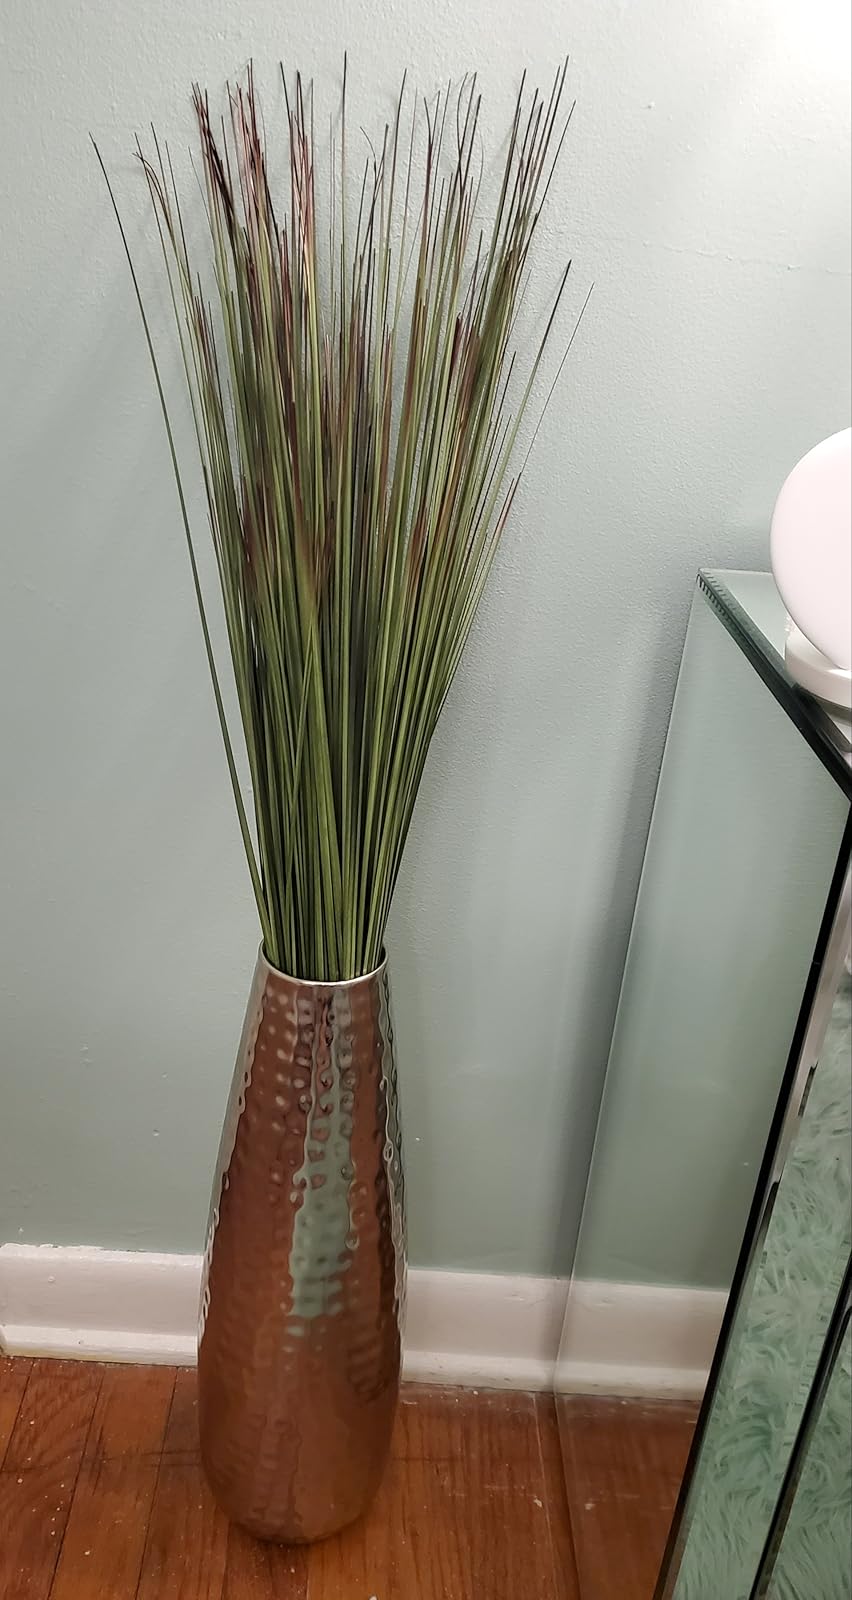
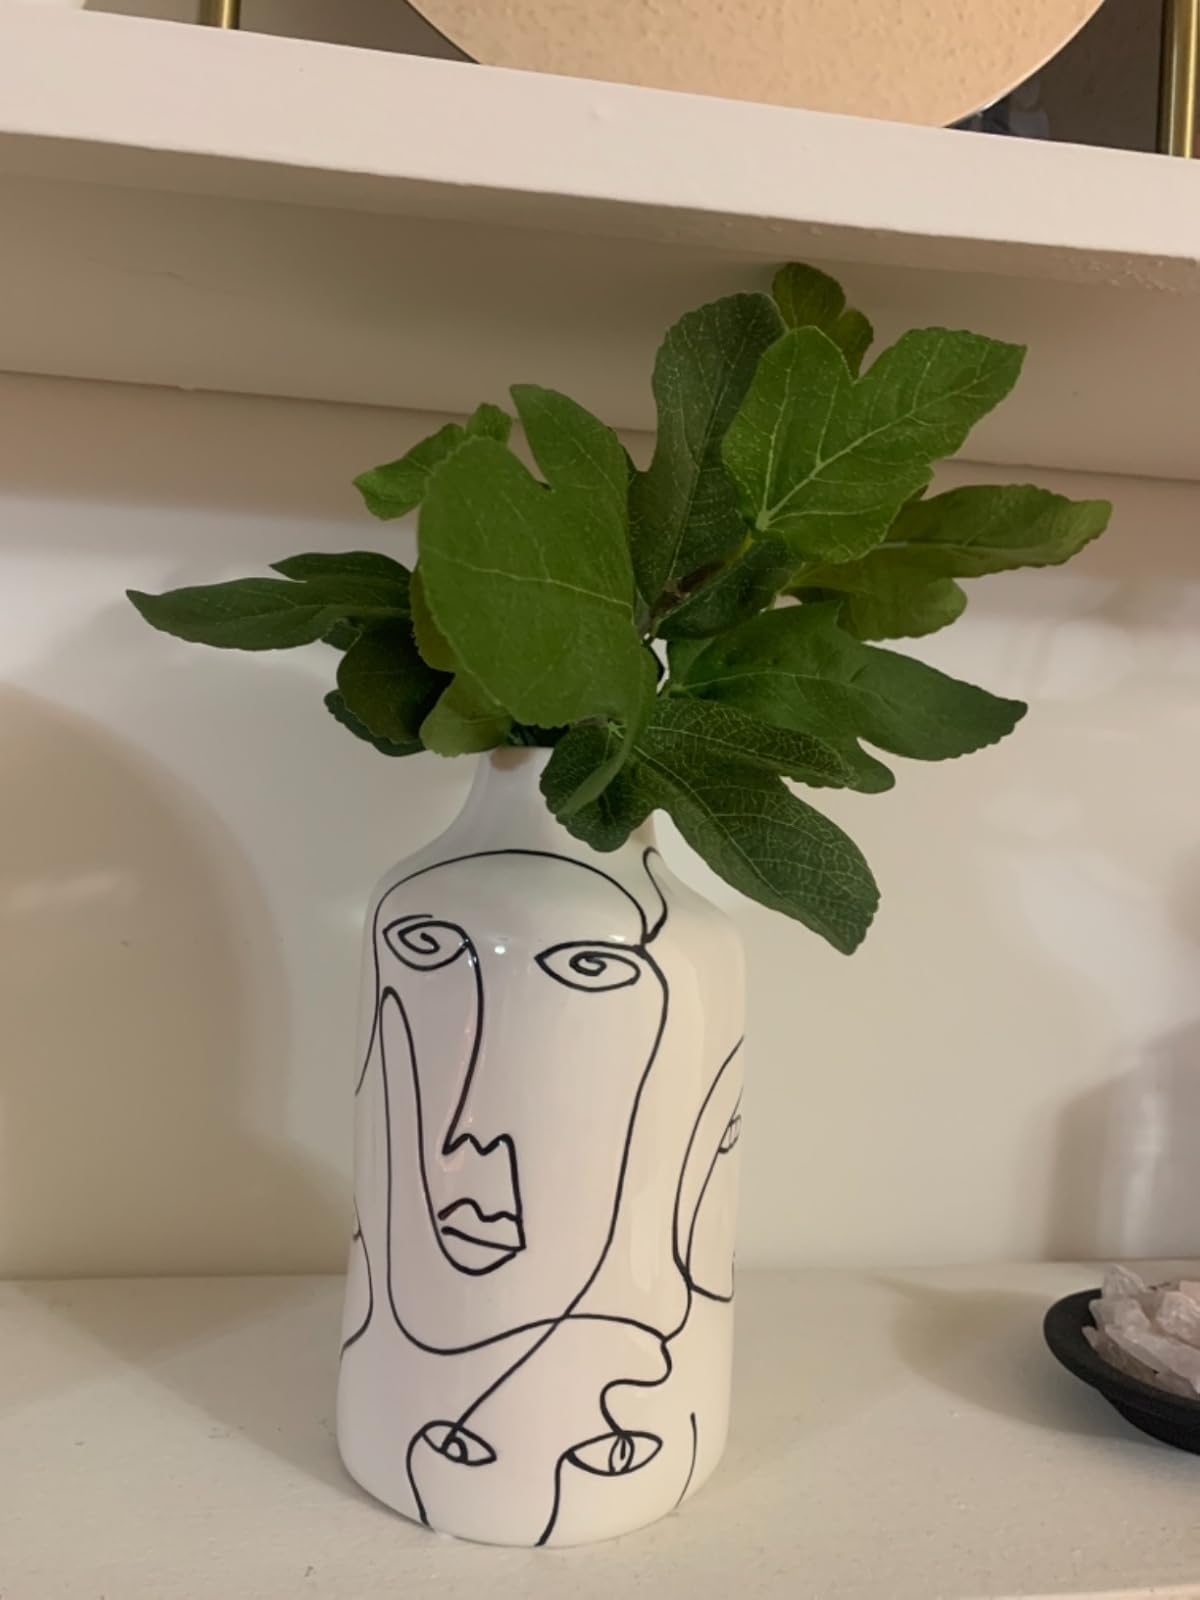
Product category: vase
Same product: no